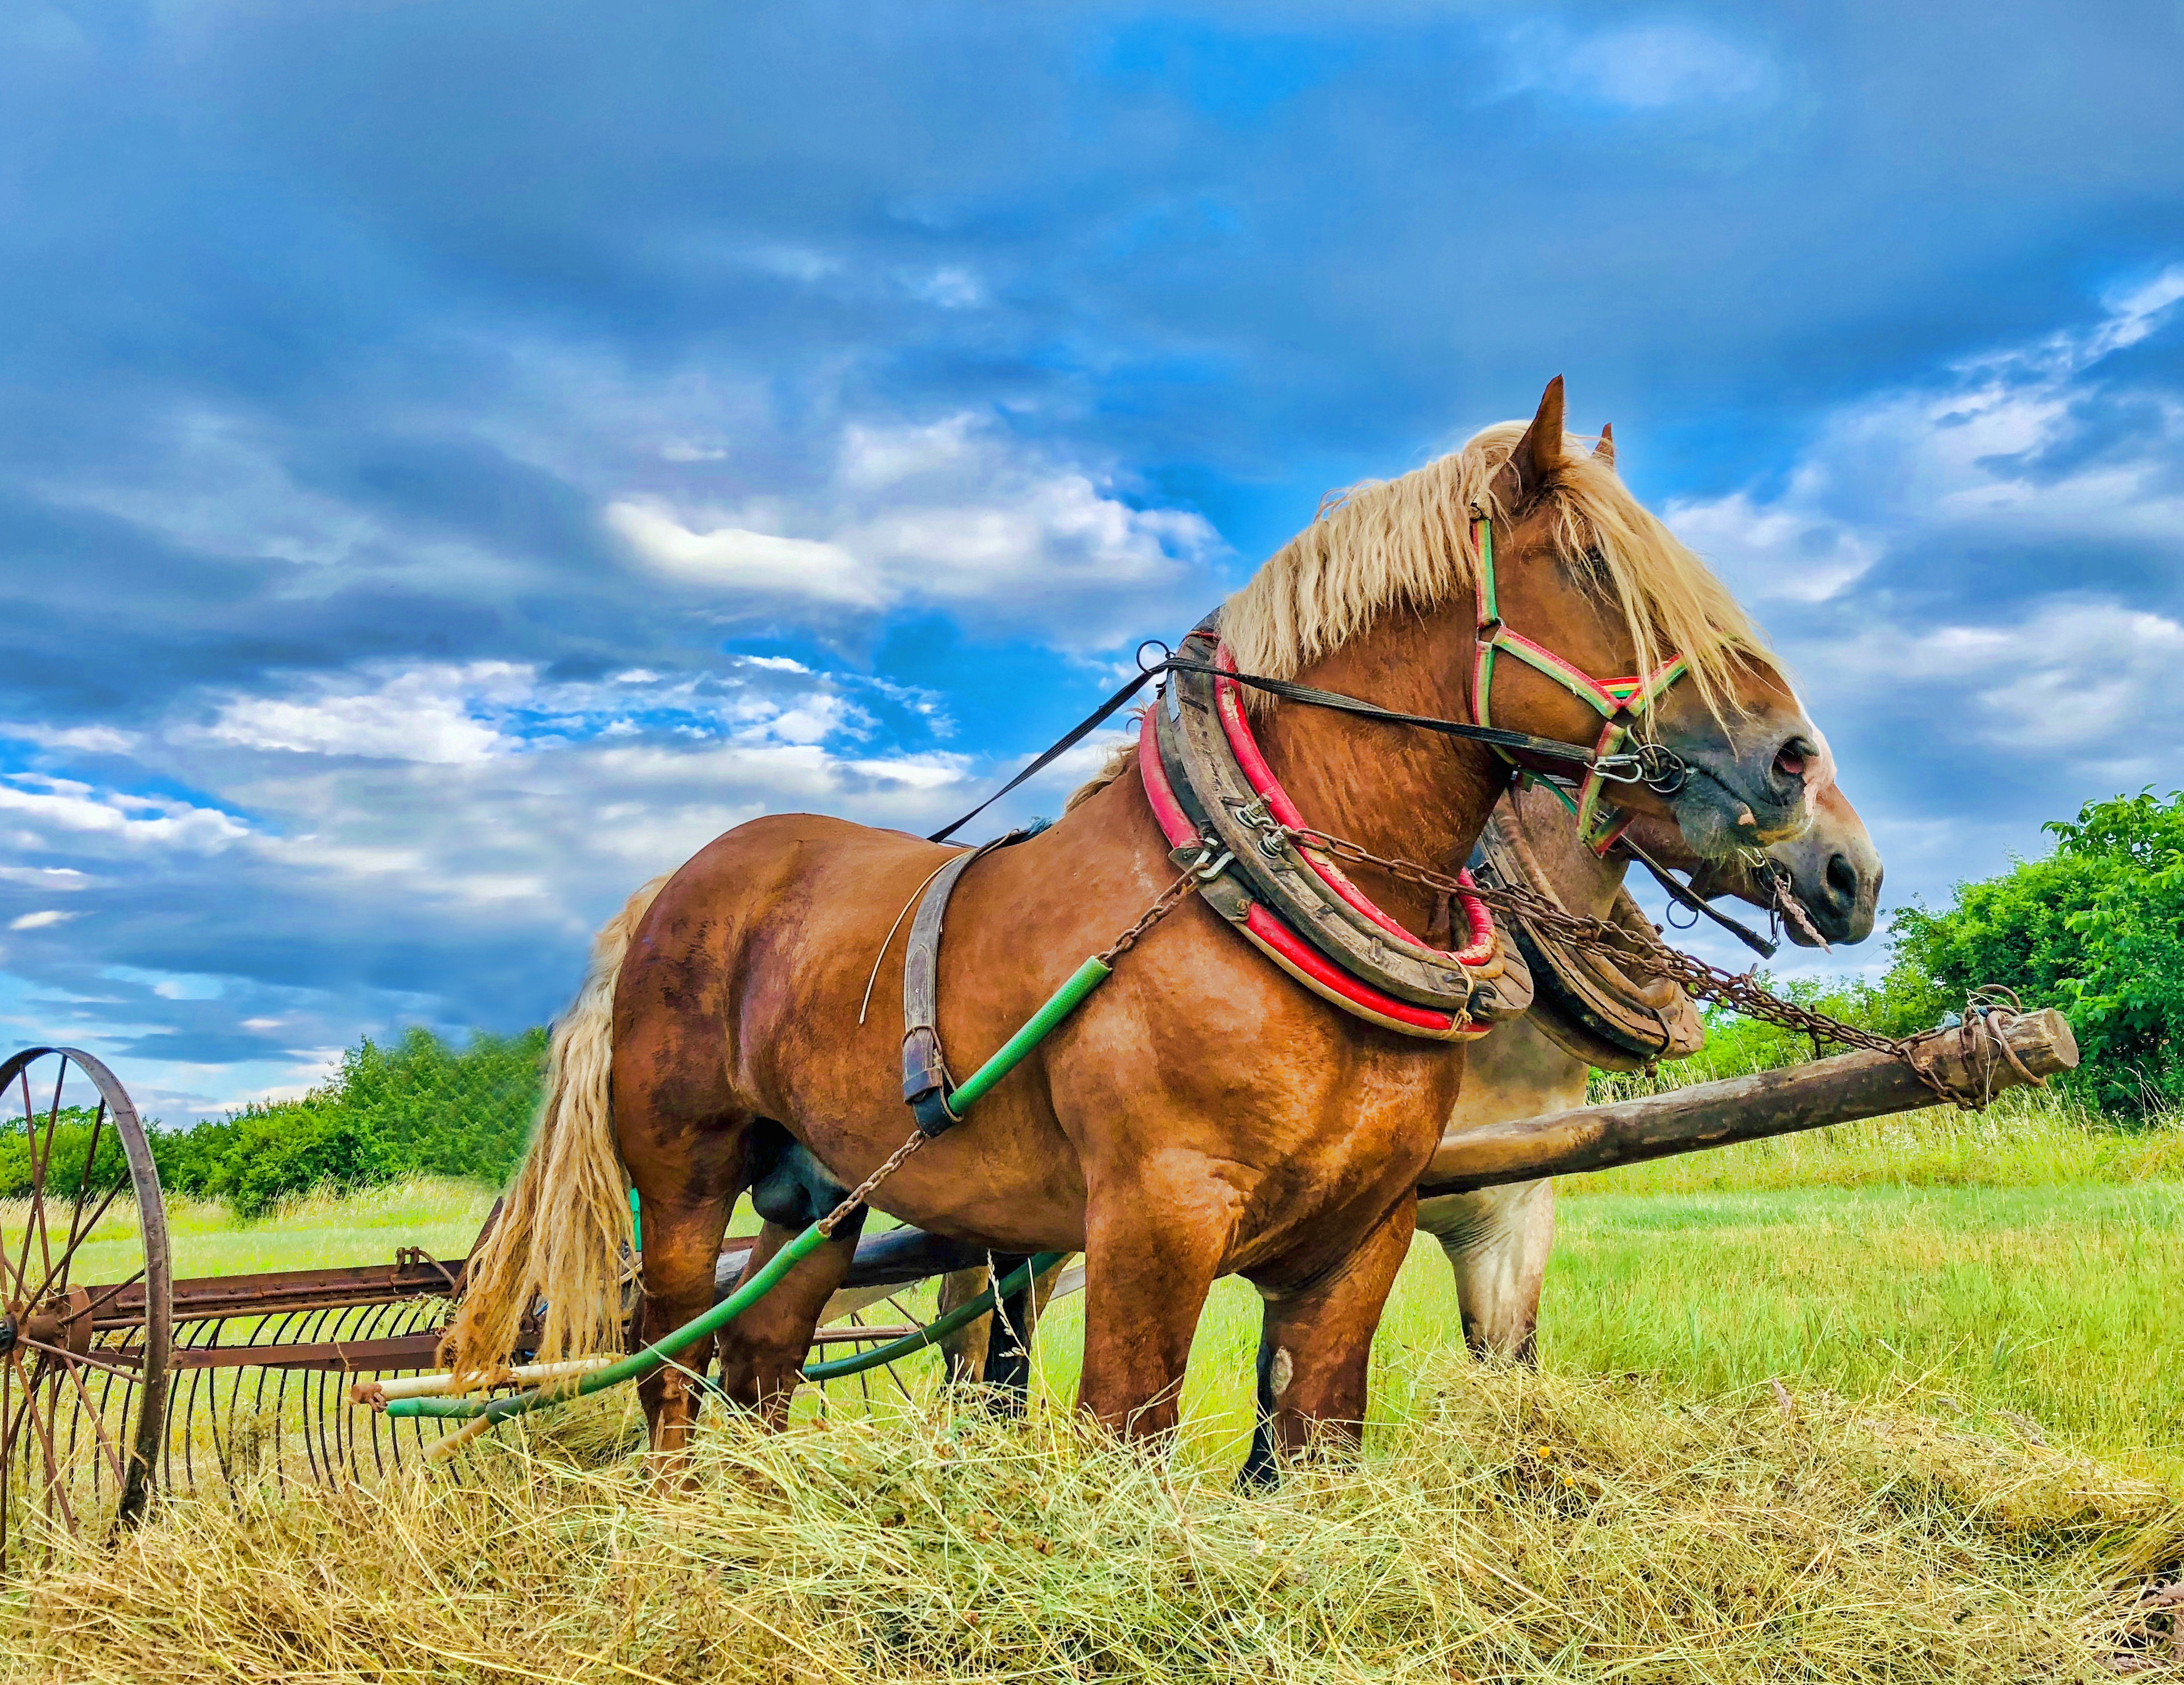
horse, stallion, draft, field, countryside, summer, sky, grassland, halter, rein, bridle, pasture, rural area, mare, mane, sorrel, horse tack, grass, working animal, farm, horse harness, cloud, stock photography, ranch, prairie, vehicle, landscape, pack animal, mountain, meadow, livestock, plant, wildlife, mustang horse